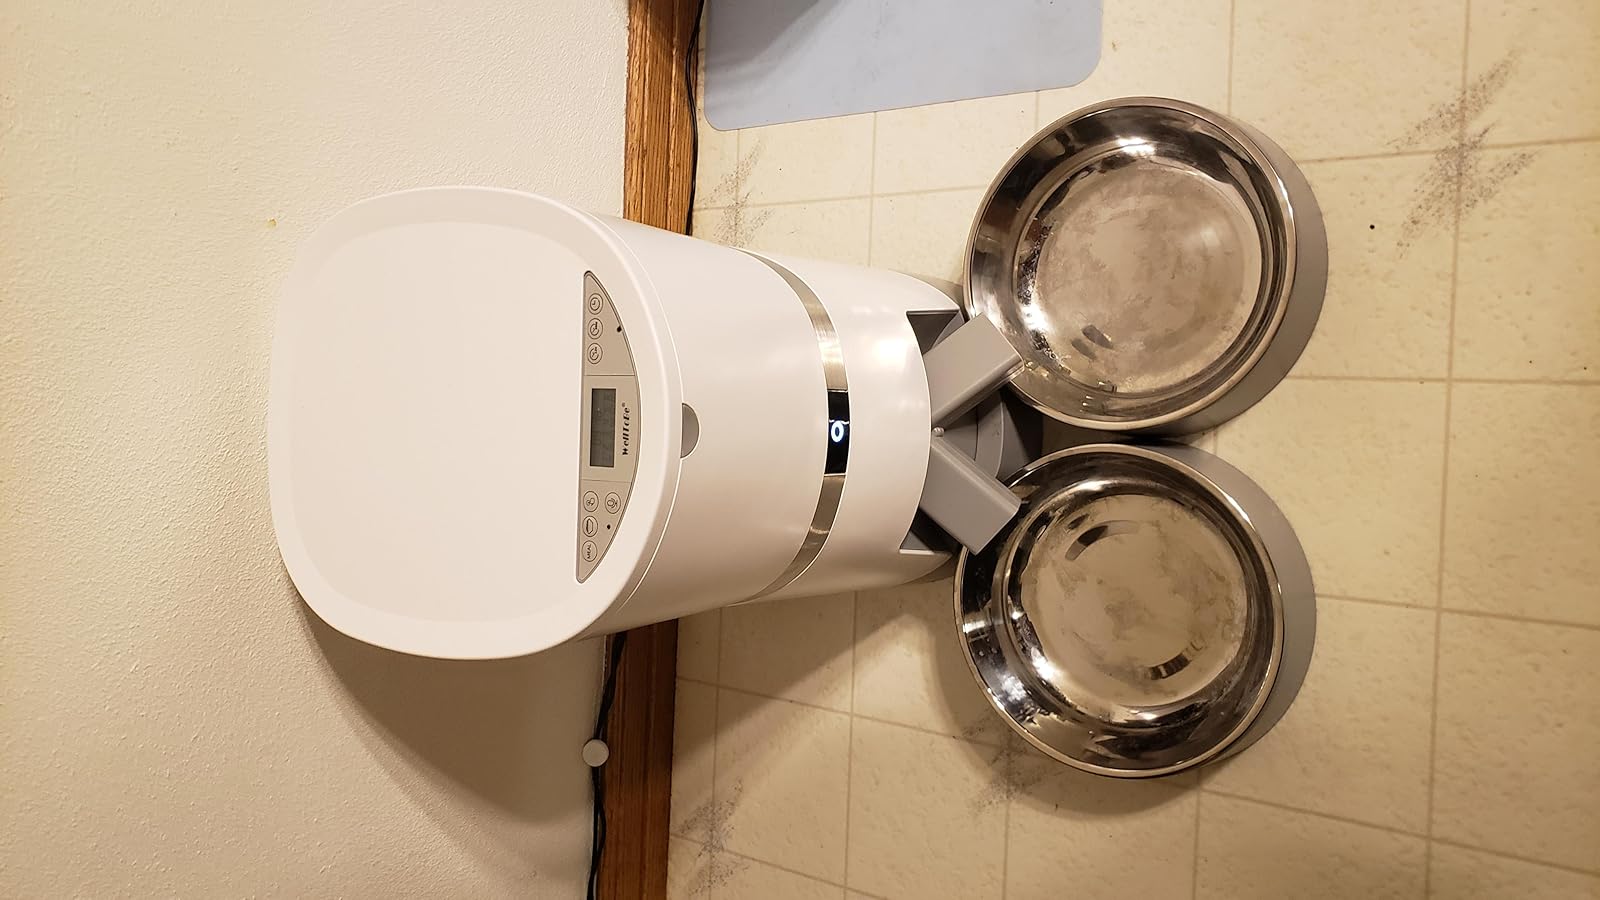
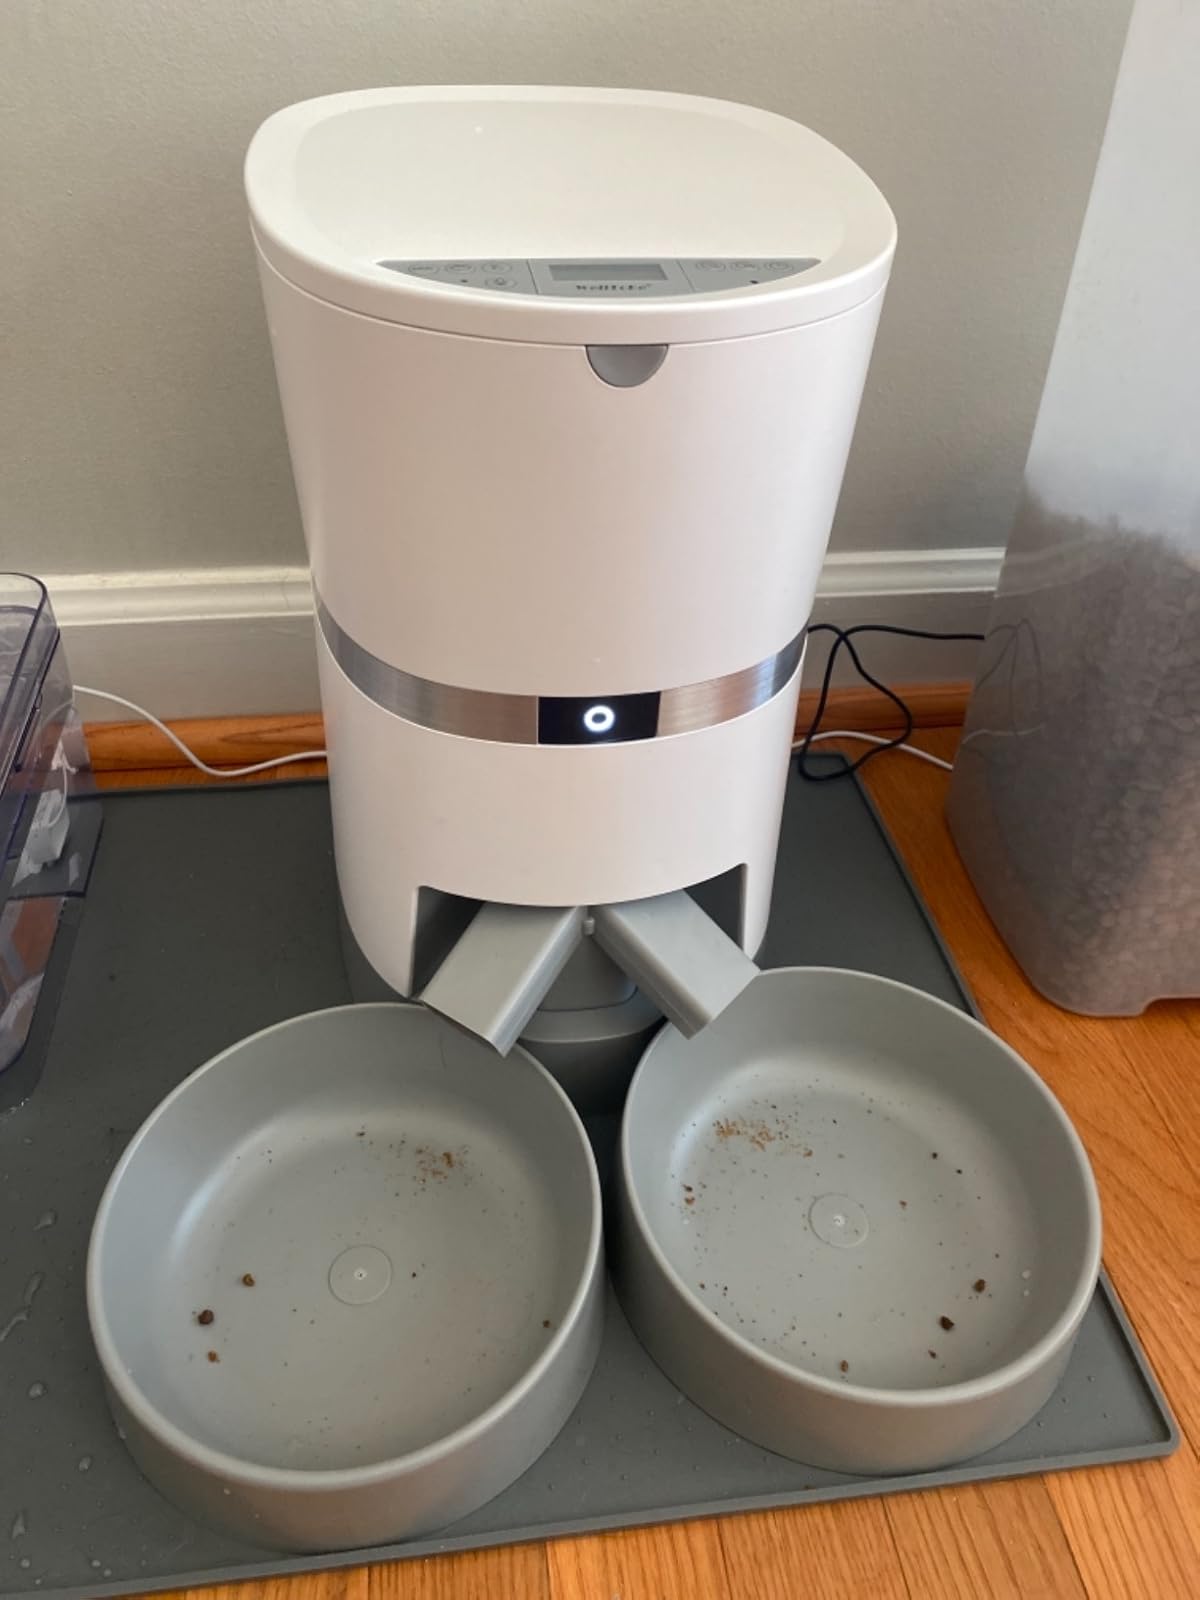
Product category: items_feeder
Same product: yes